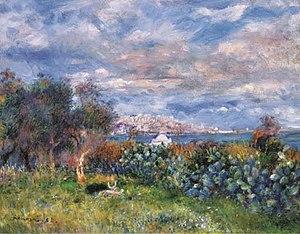
L'orientalisme est un mouvement littéraire et artistique né en Europe occidentale au XVIIIᵉ siècle. Par son ampleur et sa vogue, tout au long du XIXᵉ siècle, il marque l'intérêt et la curiosité des artistes et des écrivains pour les pays du couchant ou du Levant. L'orientalisme naît dans la fascination de l'Empire ottoman et suit sa lente désagrégation après la guerre d'indépendance grecque des années 1820 et la progression des colonisations européennes. Cette tendance exotique s'associe avec tous les courants artistiques du XIXᵉ siècle, académique, romantique, réaliste ou même impressionniste. Elle est présente en architecture, en musique, en peinture, en littérature, en poésie… Esthétique pittoresque, confondant les styles, les civilisations et les époques, l'orientalisme a créé de nombreux clichés et poncifs que l'on retrouve aujourd'hui encore en littérature ou au cinéma.